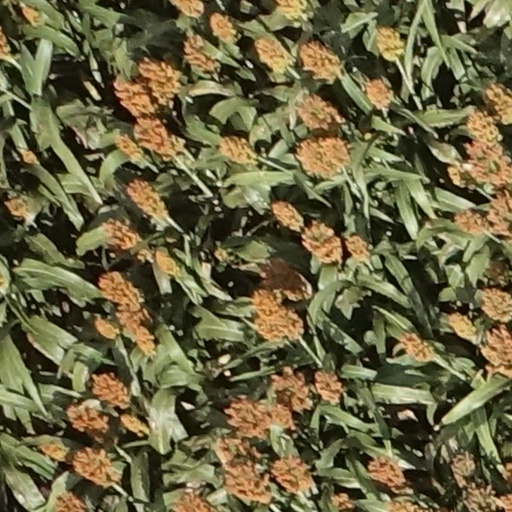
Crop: sorghum